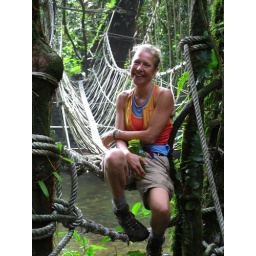
Tecla about the cross the rope bridge on the &amp;quot;headhunters trail&amp;quot; in Gunung Mulu National Park